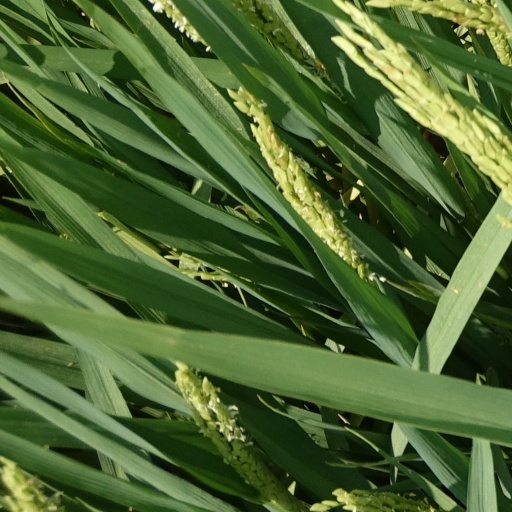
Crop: rice